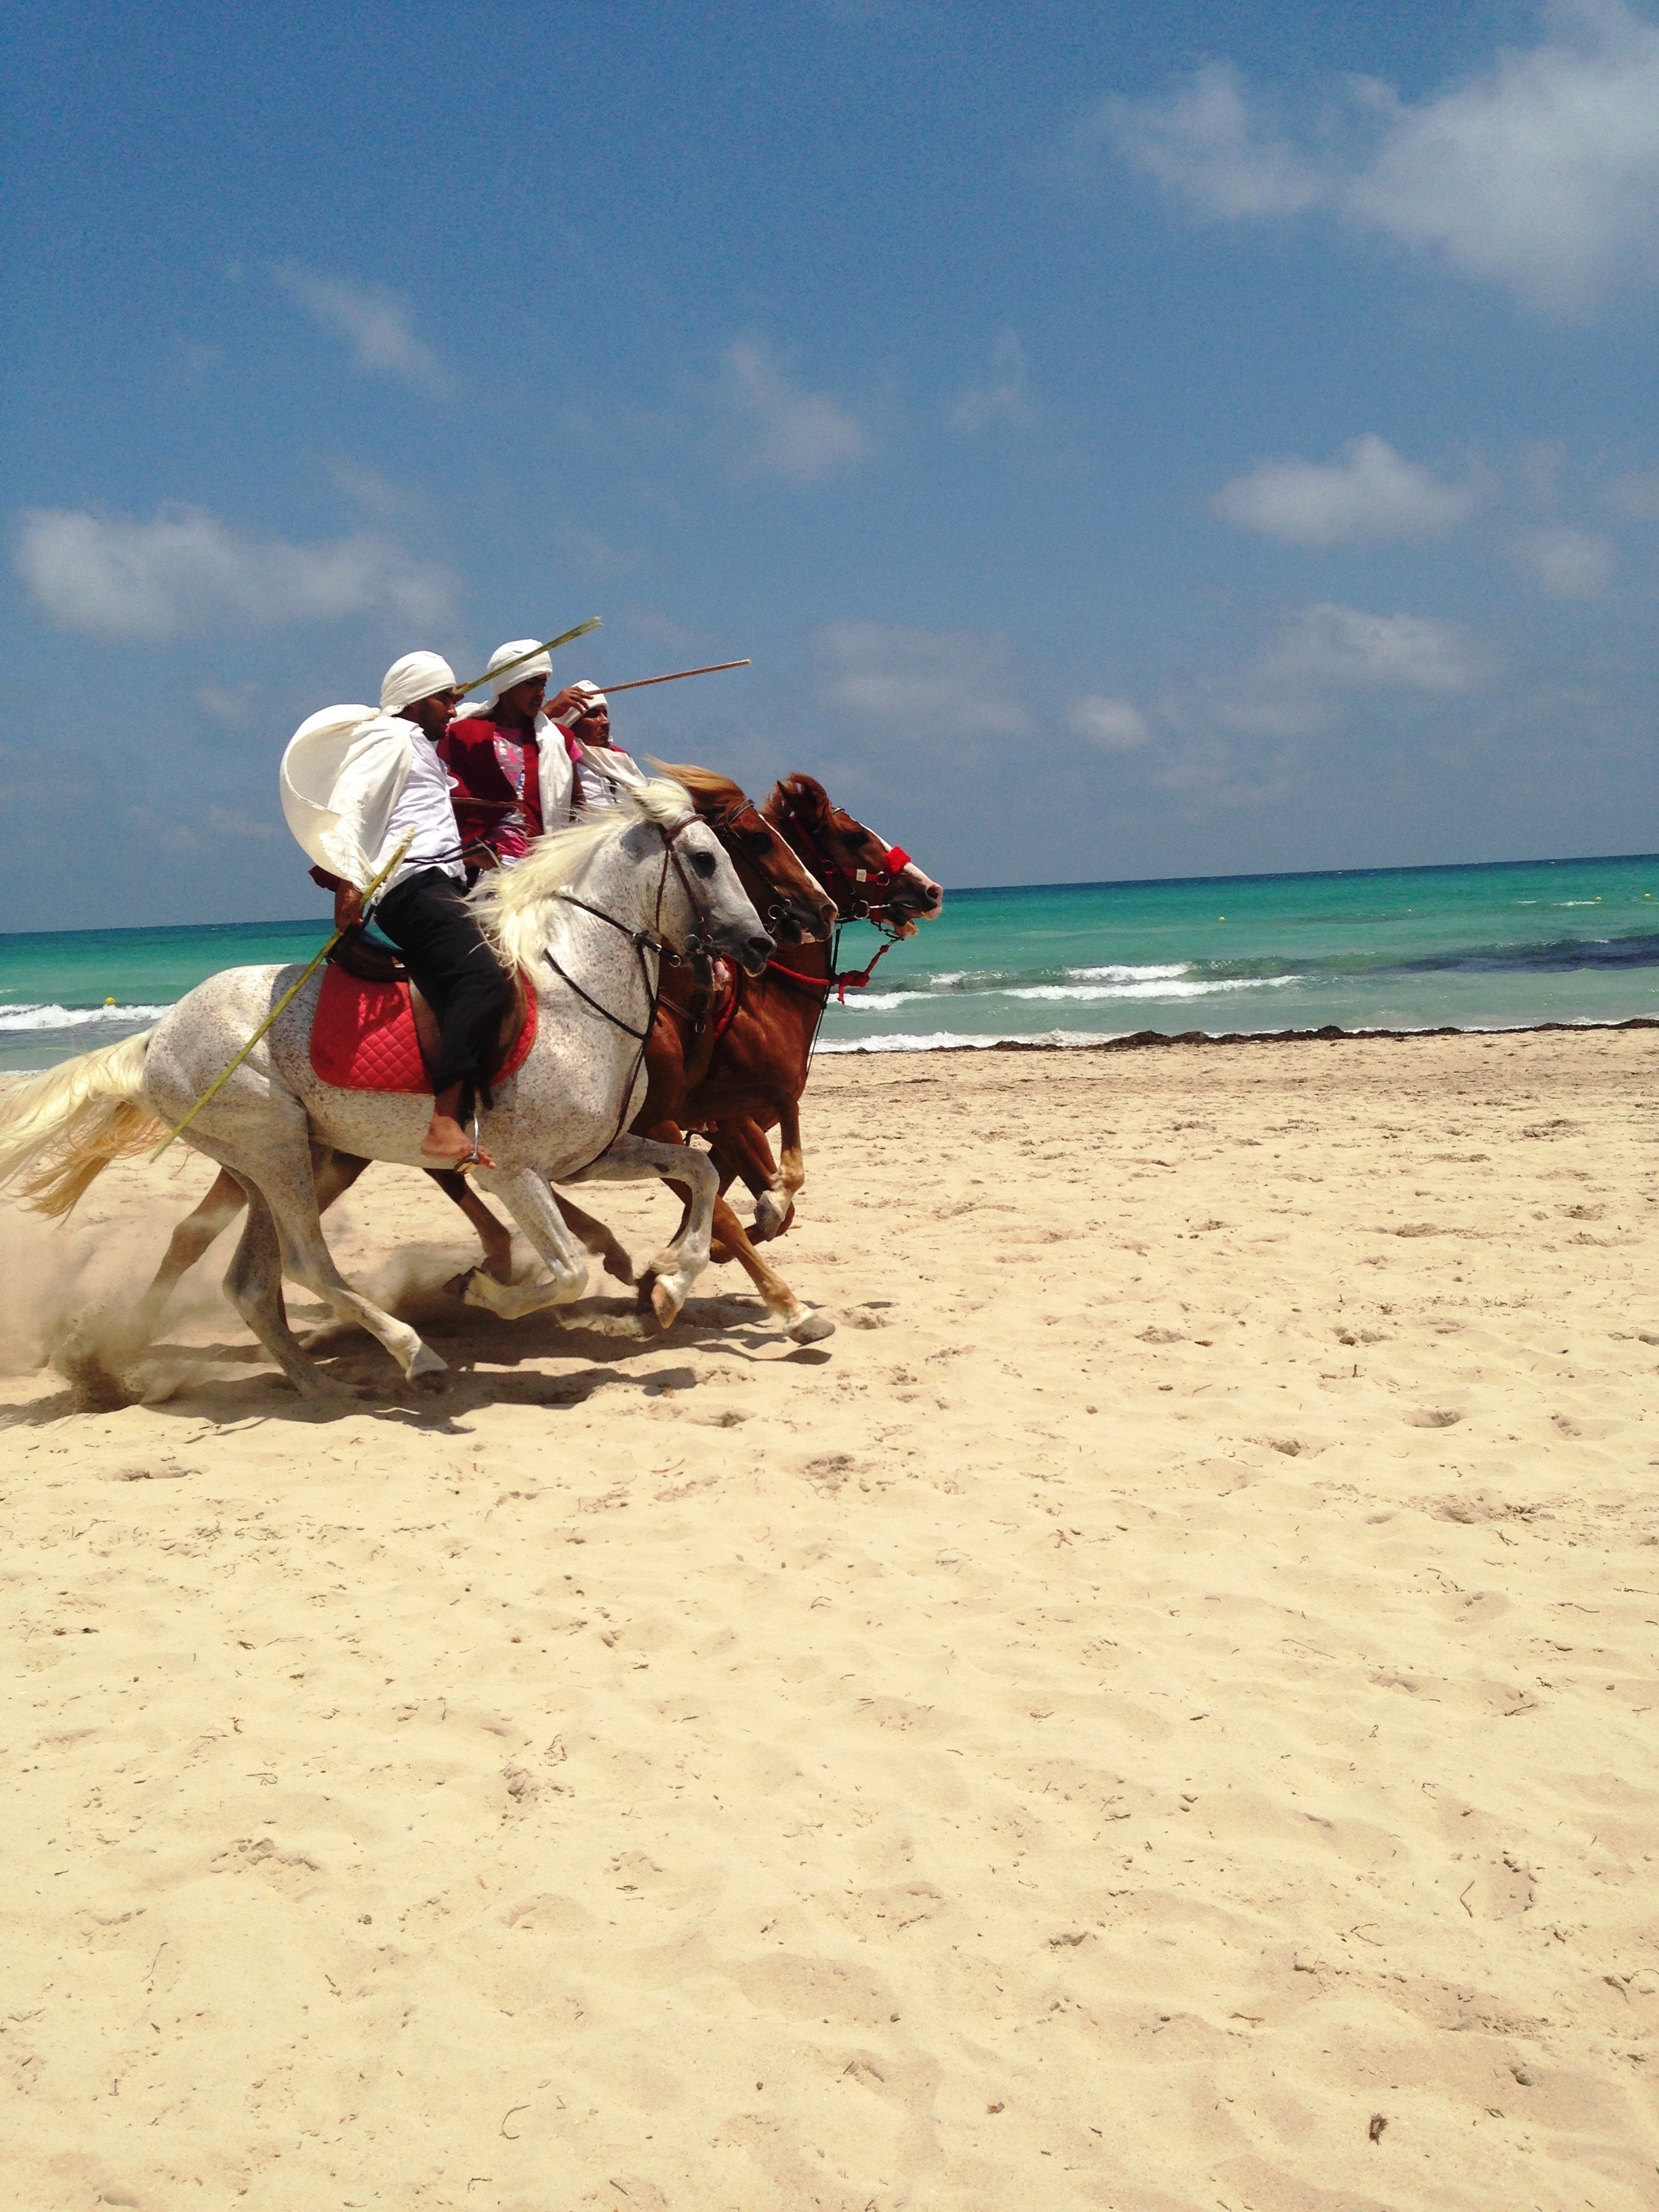
beach, sea, water, sand, summer, tropical, sandy, riding, horses, tunisia, djerba